George Harrison

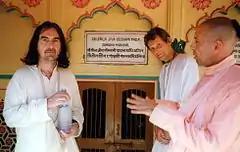
Harrison, with Hare Krishna devotees Shyamasundar Das and Mukunda Goswami, in Vrindavan, India, in 1996

Harrison's guitar work with the Beatles was varied and flexible. Although not fast or flashy, his lead guitar playing was solid and typified the more subdued lead guitar style of the early 1960s. His rhythm guitar playing was innovative, for example when he used a capo to shorten the strings on an acoustic guitar, as on the "Rubber Soul" (1965) album and "Here Comes the Sun", to create a bright, sweet sound. Eric Clapton felt that Harrison was "clearly an innovator" as he was "taking certain elements of R&B and rock and rockabilly and creating something unique". "Rolling Stone" founder Jann Wenner described Harrison as "a guitarist who was never showy but who had an innate, eloquent melodic sense. He played exquisitely in the service of the song". The guitar picking style of Chet Atkins and Carl Perkins influenced Harrison, giving a country music feel to many of the Beatles' recordings. He identified Chuck Berry as another early influence.